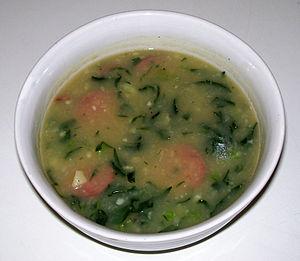
Le caldo verde, est une soupe au chou cavalier, traditionnelle du nord du Portugal et consommée dans tout le pays. Elle est épaisse et de couleur verte, faite avec des feuilles de chou coupées en lanières très fines.
La cuisine portugaise est la cuisine traditionnelle du Portugal.